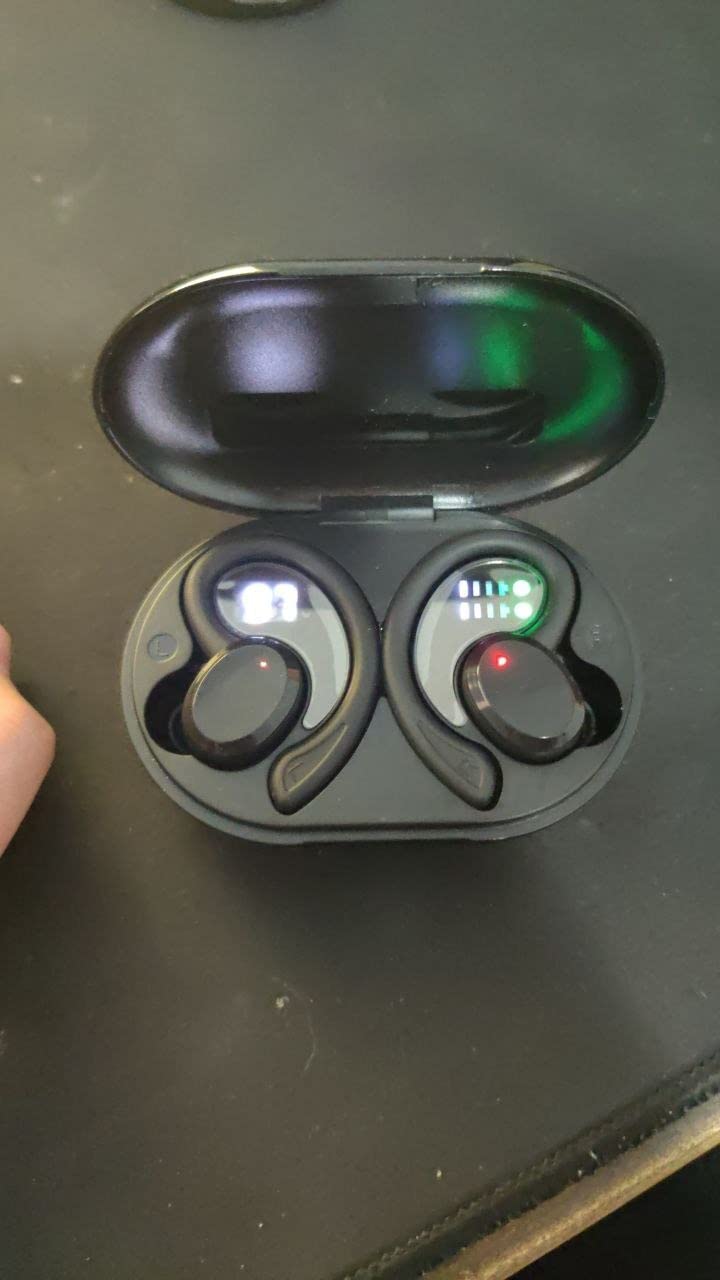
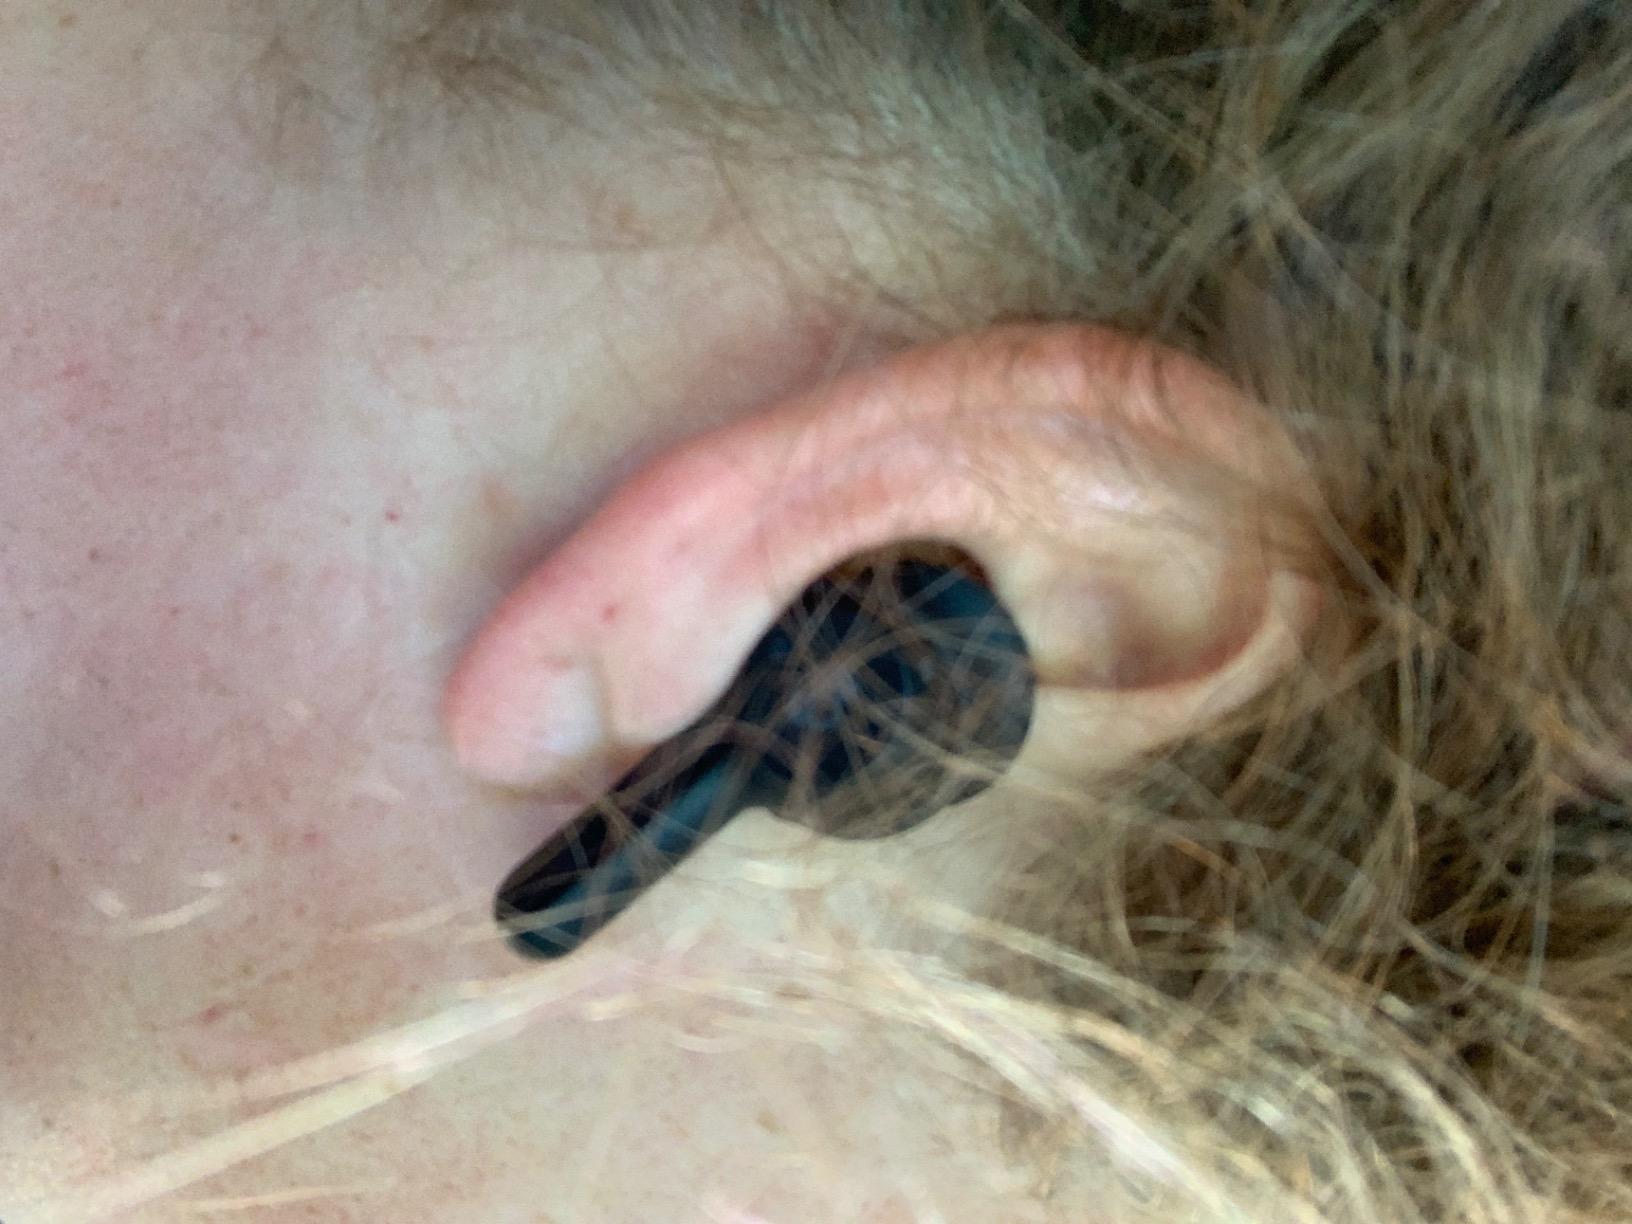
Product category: earbuds
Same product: no